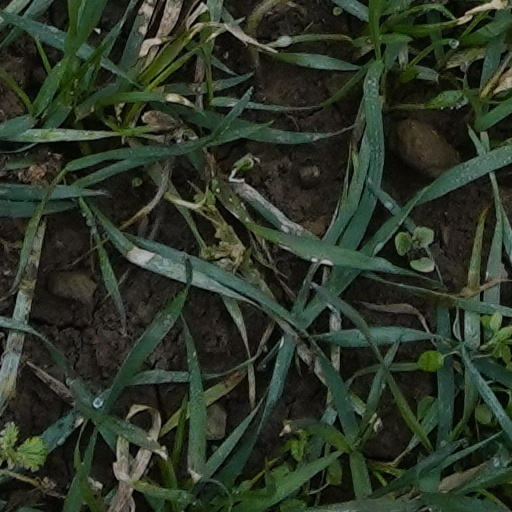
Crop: wheat